Gohine Shobdo

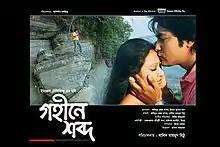
Theatrical release poster

Gohine Shobdo is a 2010 Bangladeshi drama film directed by Khalid Mahmood Mithu. Set during the Bangladesh Liberation War of 1971, the film focuses on a love couple and beggars and stars Mamnun Hasan Emon, Kusum Sikder, Masum Aziz, and Abul Hayat. It was released on 26 March 2010 by Impress Telefilm and won the Best Feature Film at the Third World Independent Film Festival in the United States.